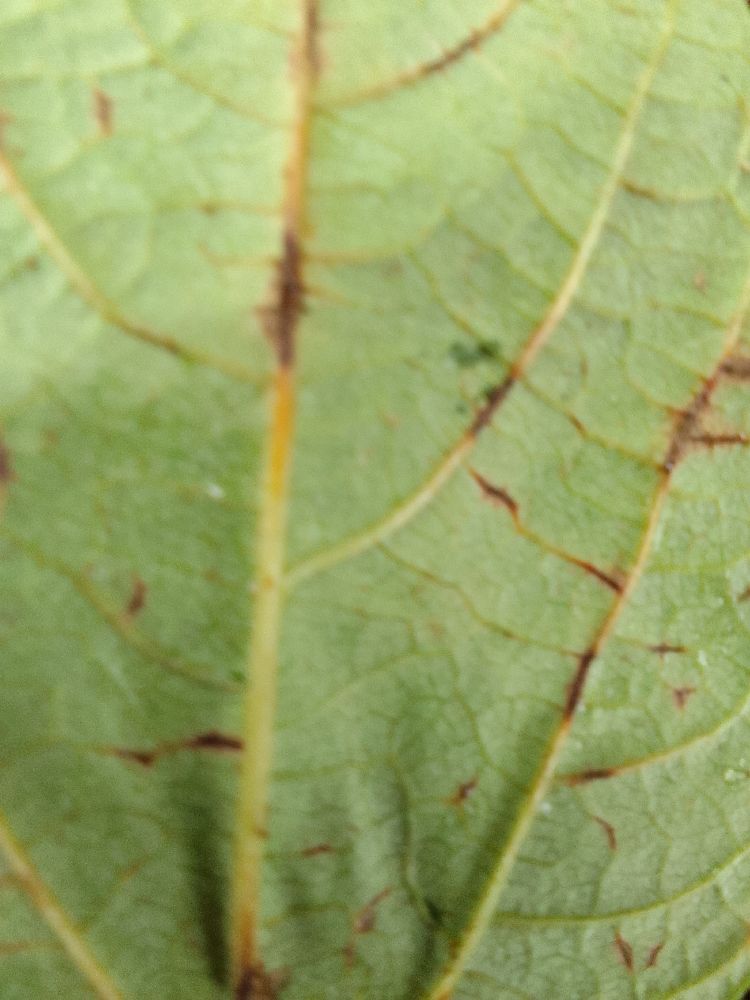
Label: anthracnose